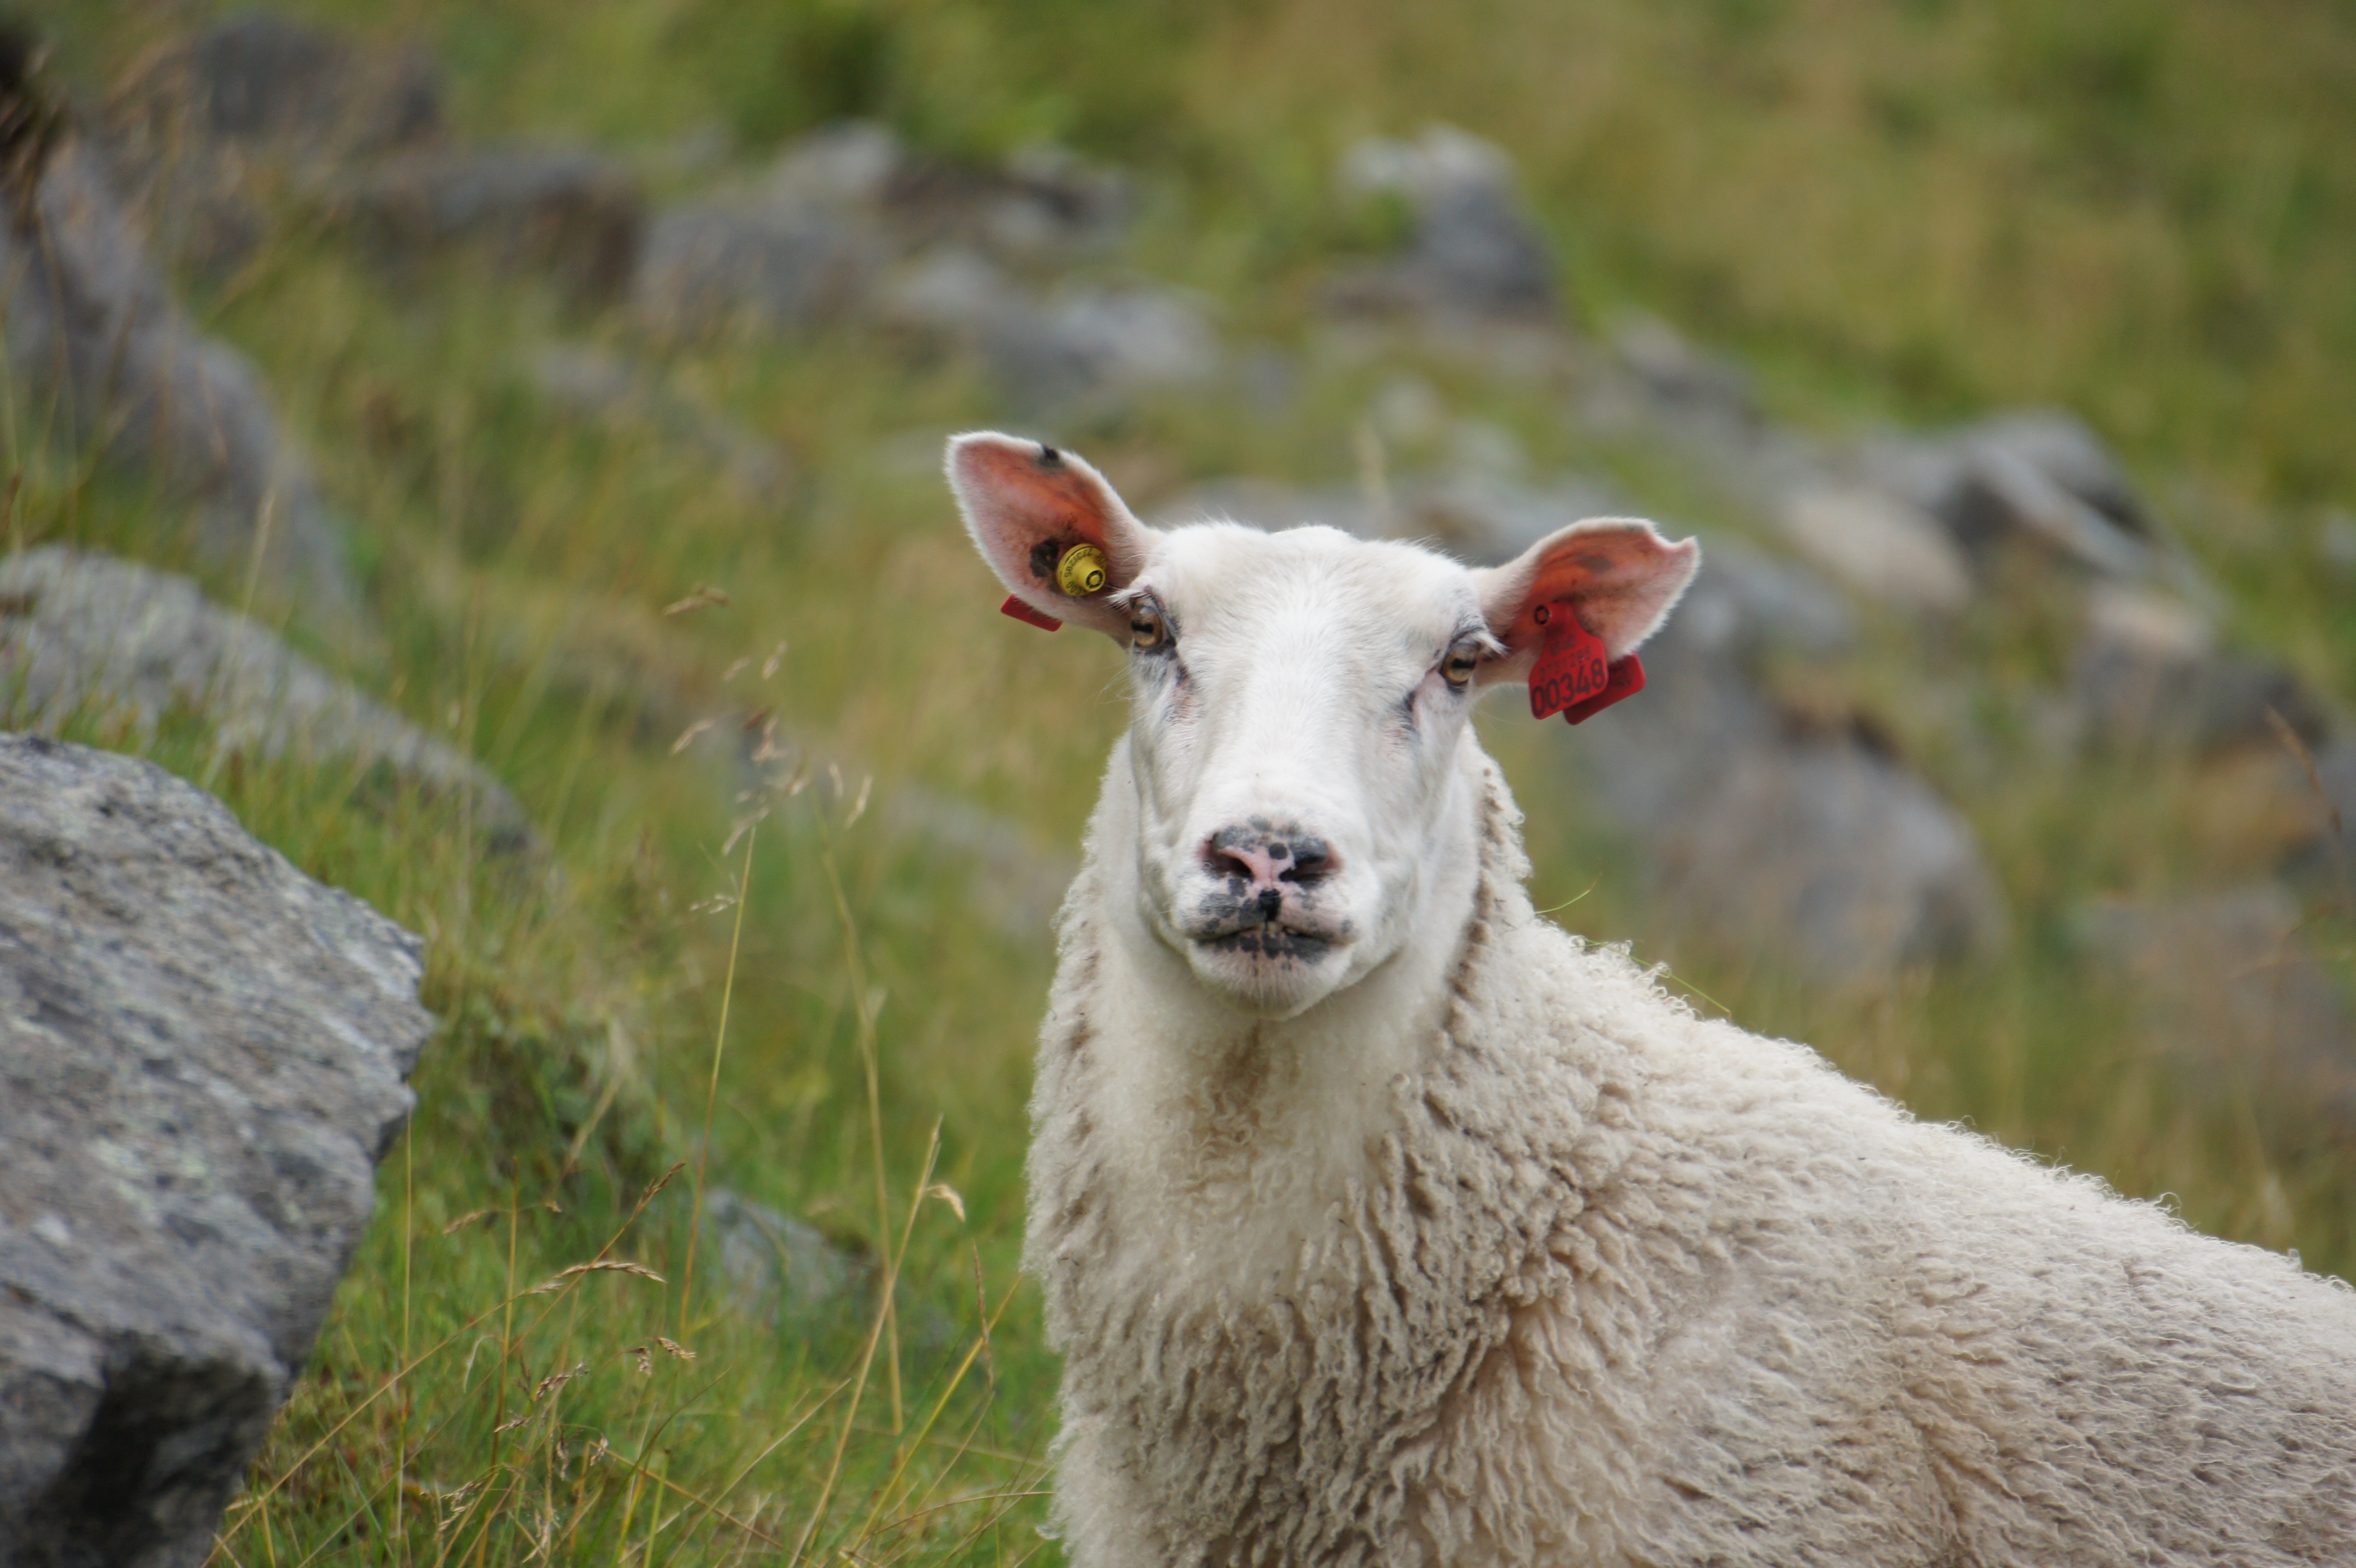
goat, pasture, sheep, mammal, wool, fauna, goats, vertebrate, sheeps, norway, animal husbandry, cow goat family